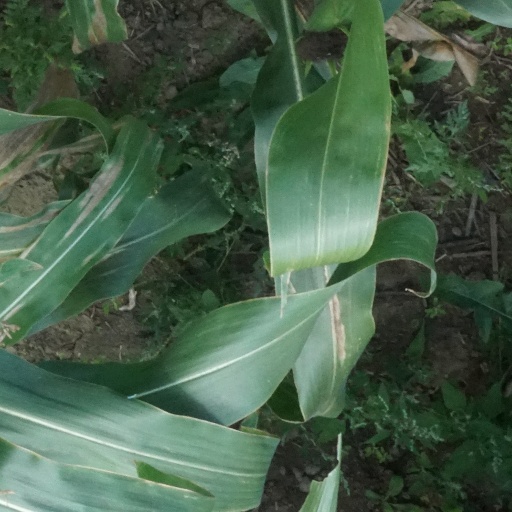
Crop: maize; corn